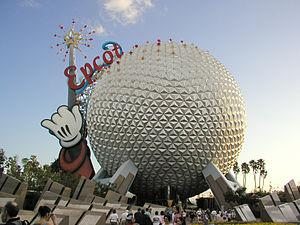
Ceci est une chronologie des parcs de loisirs, c'est-à-dire des événements liés aux parcs de loisirs dans le monde.